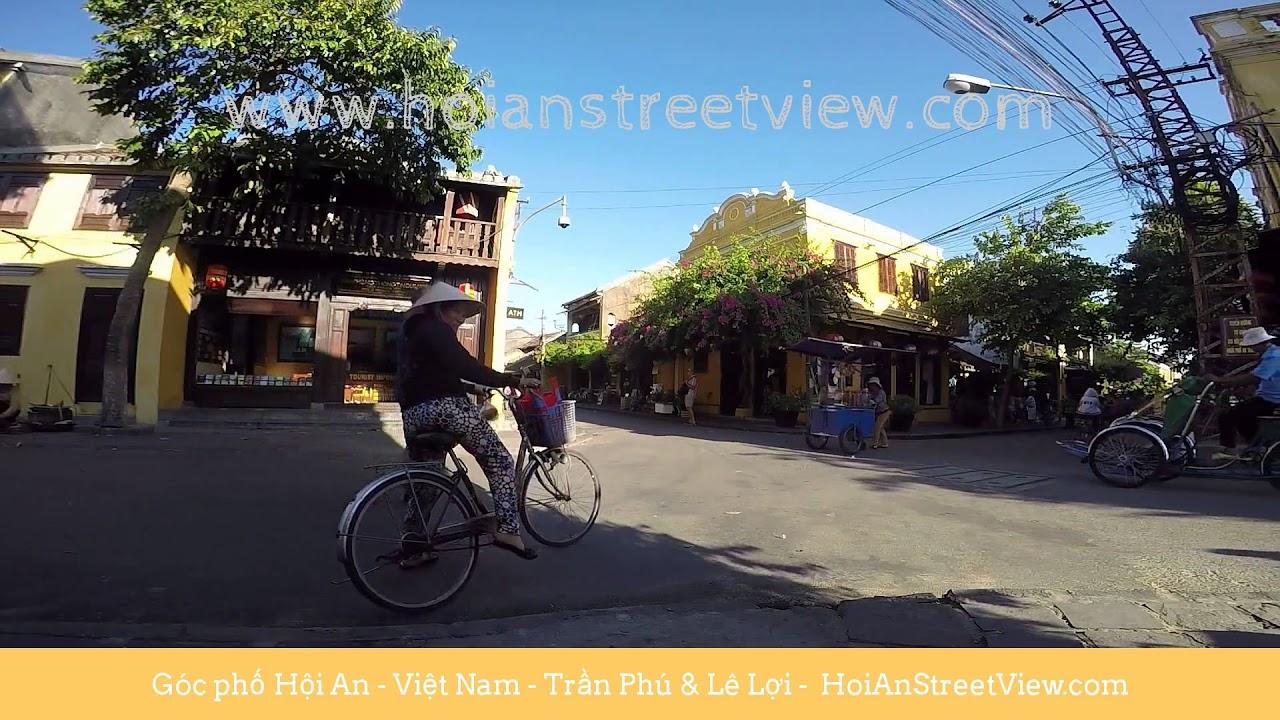
người phụ nữ đi xe đạp đội nón lá trên đầu